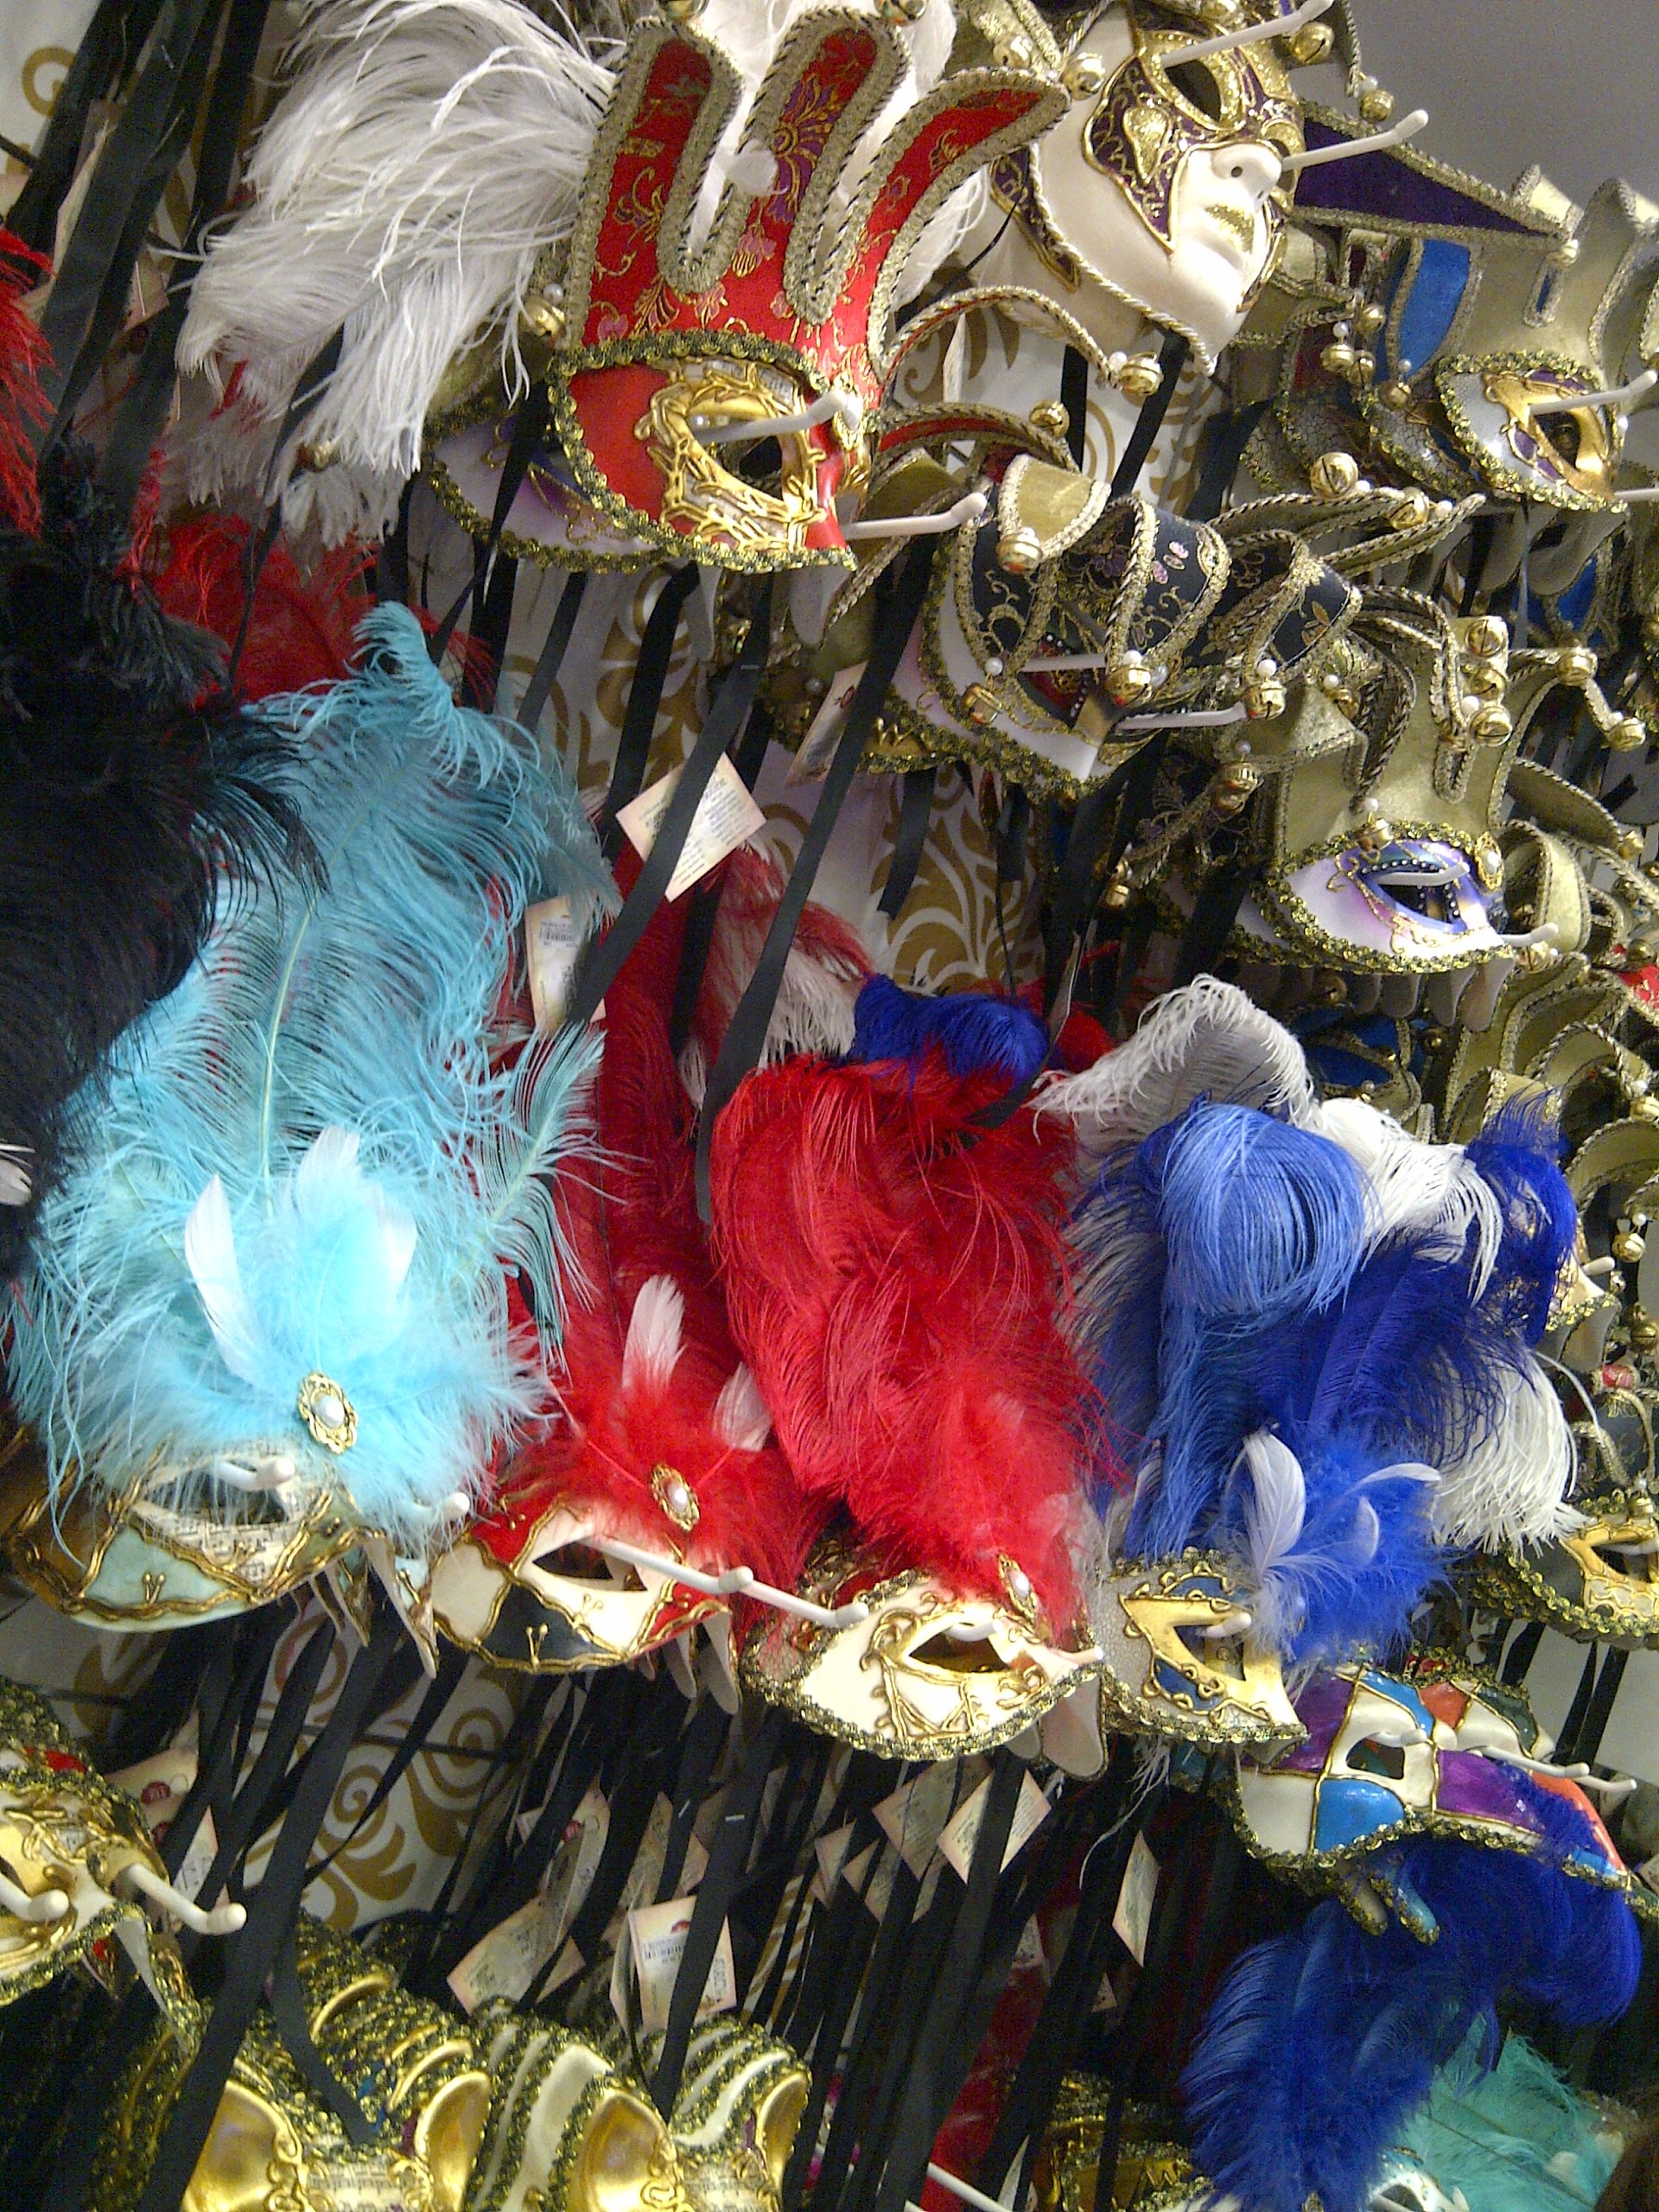
flower, carnival, color, italy, colorful, christmas decoration, festival, mask, rome, party, masks, costume, masquerade